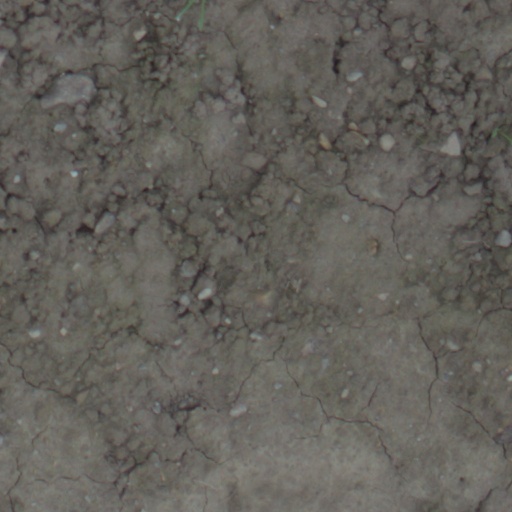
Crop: wheat